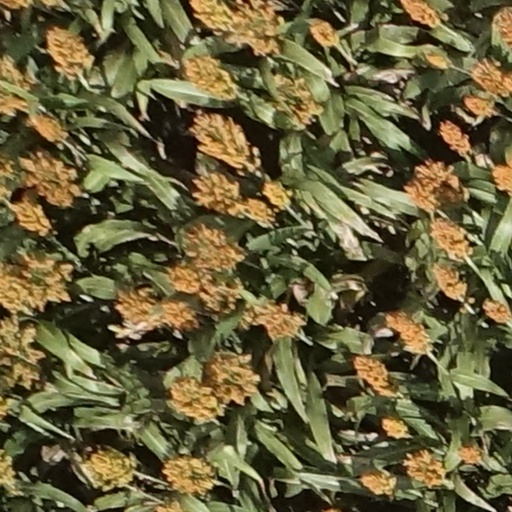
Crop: sorghum